Beltian body

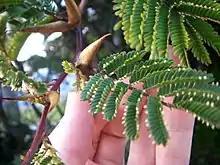
The Beltian bodies of "A. cornigera" evolved in symbiosis with "P. ferruginea".

A Beltian body is a detachable tip found on the pinnules of some species of "Acacia" and closely related genera. Beltian bodies, named after Thomas Belt, are rich in lipids, sugars and proteins and often red in colour. They are believed to have evolved in a symbiotic relationship with ants. The ants live inside special plant structures (domatia) or near the plant and keep away herbivores.